Bessbrook and Newry Tramway

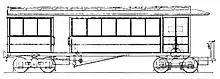

Tractive power was provided by two motor-carriages, manufactured by the Ashbury Carriage Company (Manchester), one and , with a motor and passenger compartments, the longer vehicle had first and second class seating, the shorter only second class. The longer locomotive-car had provision for 24 passengers in 2nd class and 10 in first class accommodation. A 33 ft bogie 5.5 ton passenger carriage was also acquired from the Starbuck Company (Birkenhead), with seating for 44.